Keith Brown (Scottish politician)

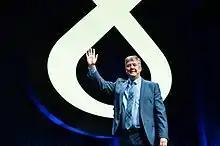
Brown at 2018 SNP Conference

On 8 June 2018, Keith Brown became the depute leader of the Scottish National Party, having contested and won the 2018 Scottish National Party depute leadership election with 55% of votes in the second round. At his acceptance speech at the SNP conference in Aberdeen, Brown told fellow SNP members to prepare for a second Scottish independence referendum. Brown also announced that he would chair three national assemblies to debate the SNP's 2018 Growth Commission report on an independent Scotland's economic prospects.